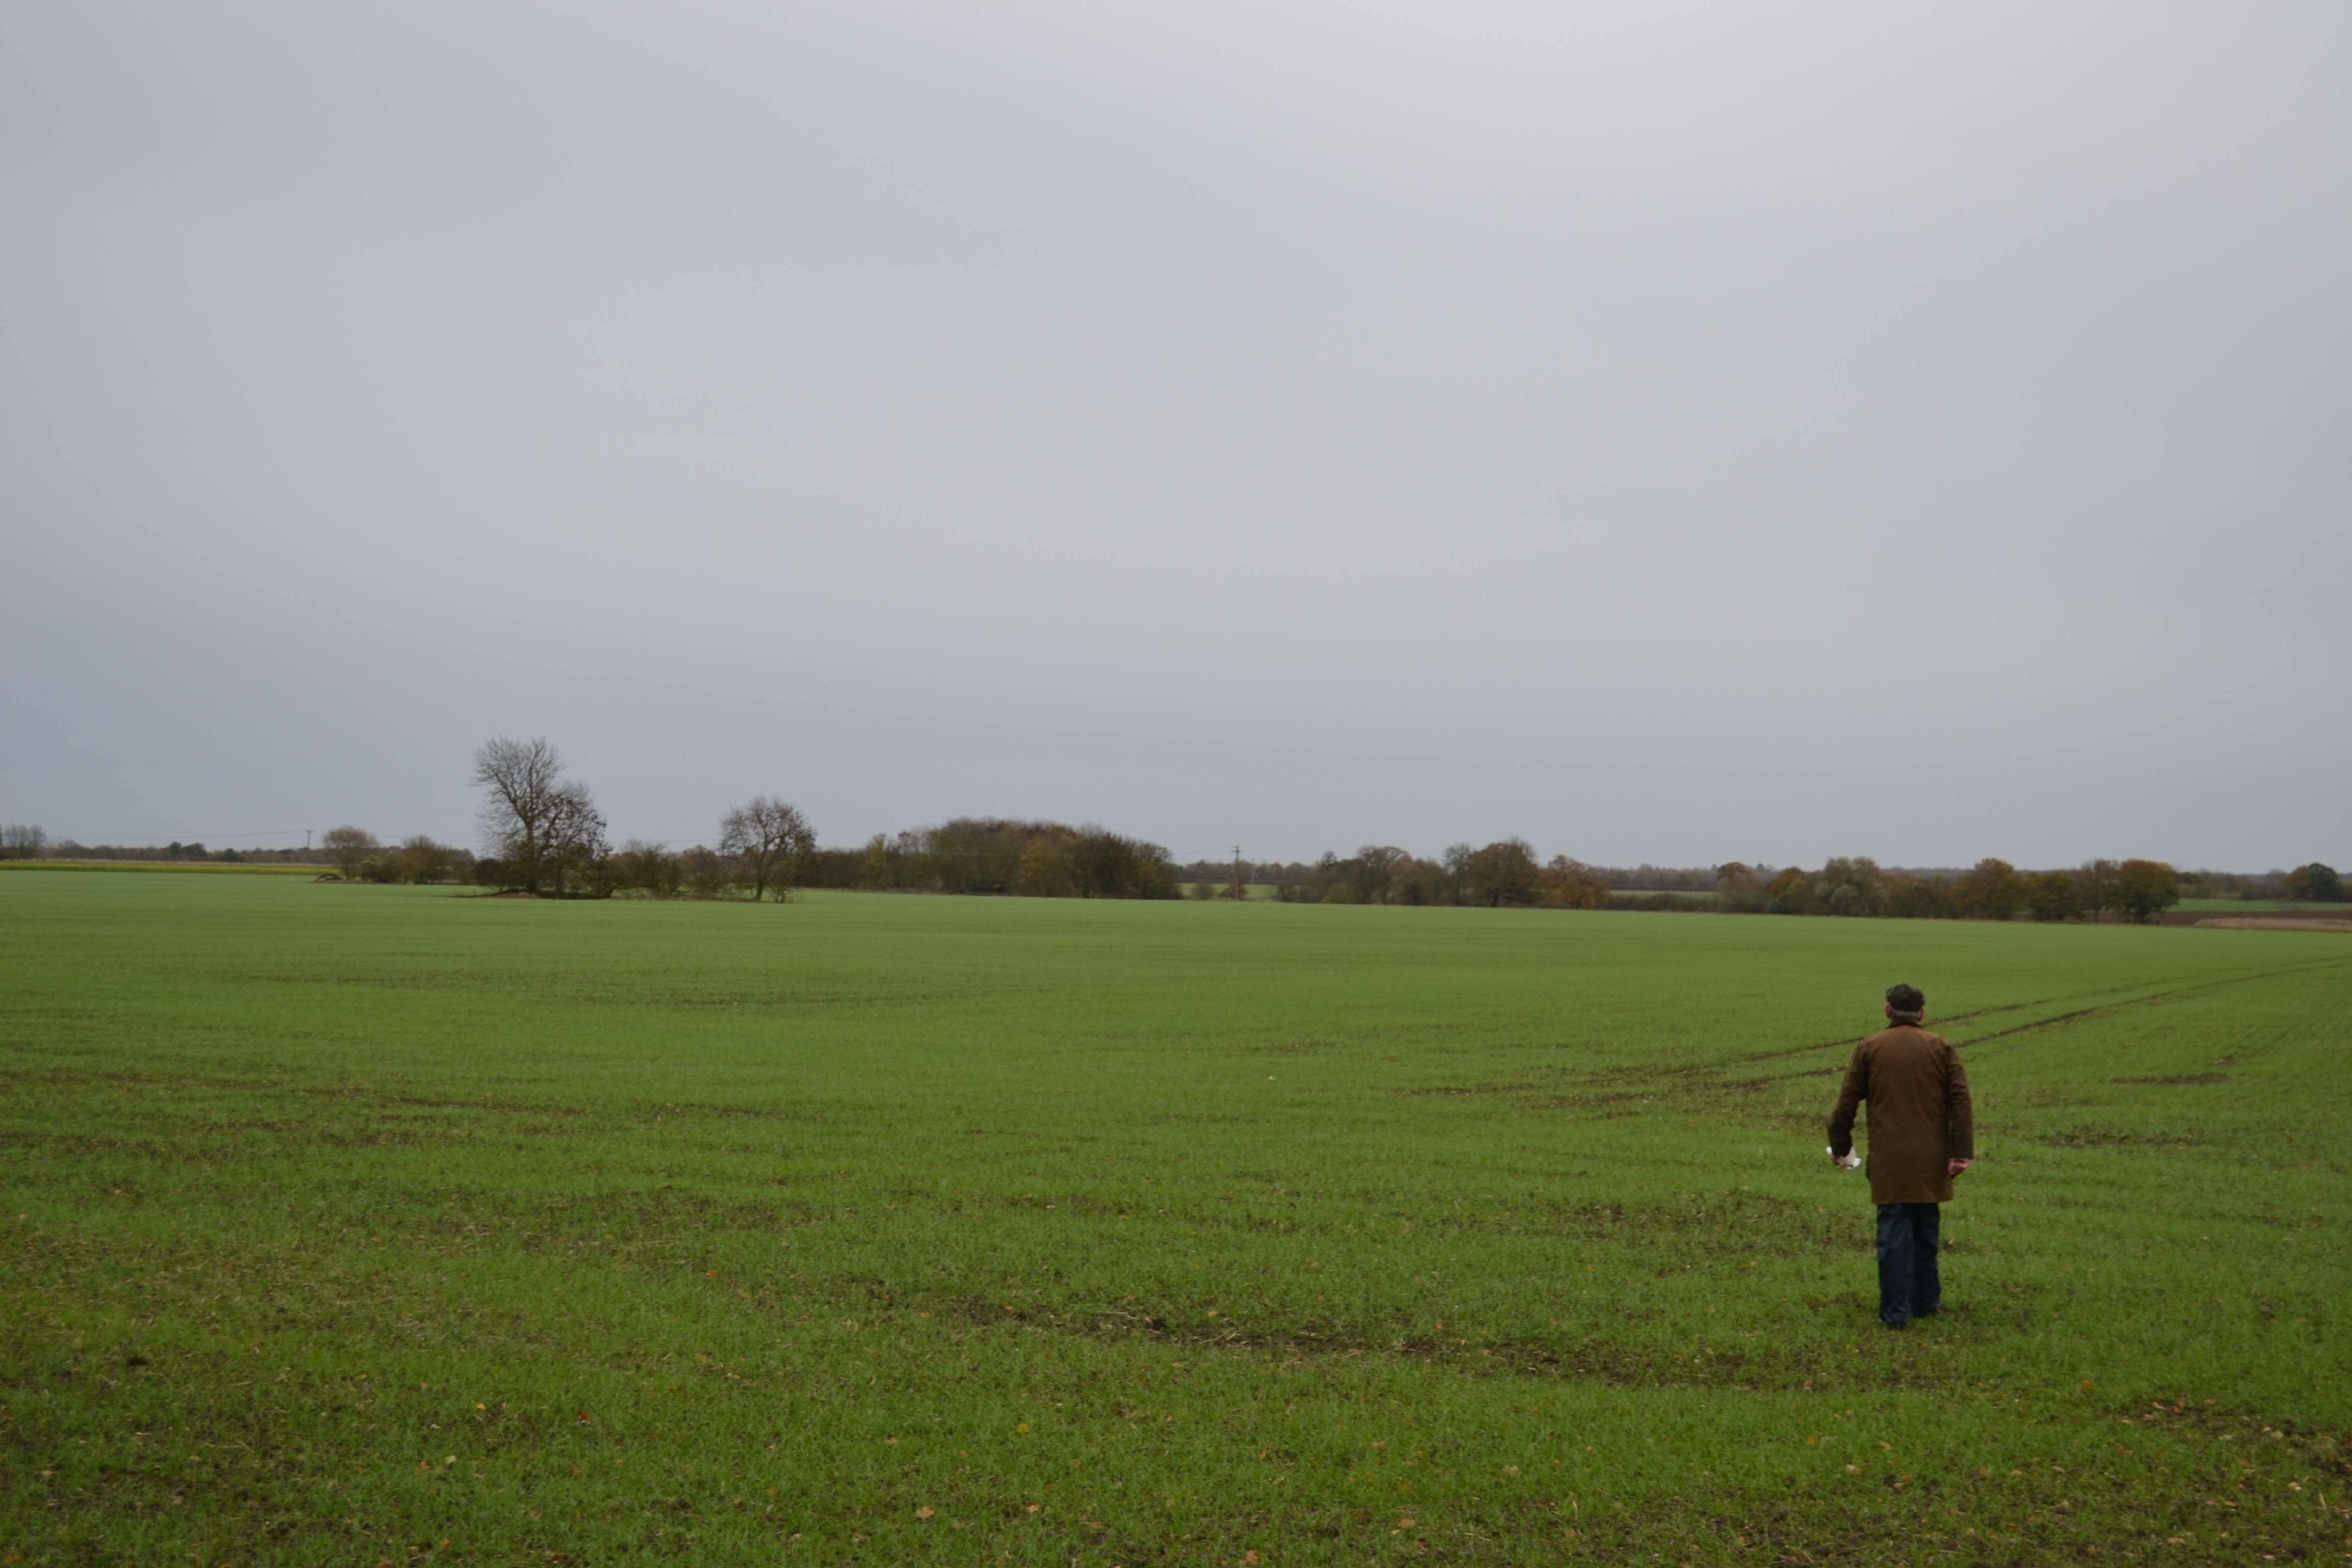
landscape, grass, horizon, sky, field, farm, meadow, prairie, countryside, morning, hill, country, rural, crop, pasture, agriculture, plain, farmland, agricultural, polder, grassland, habitat, steppe, rural area, paddy field, natural environment, atmospheric phenomenon, grass family